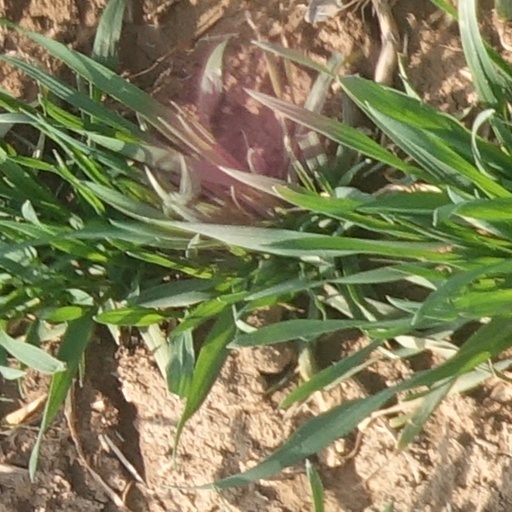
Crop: wheat